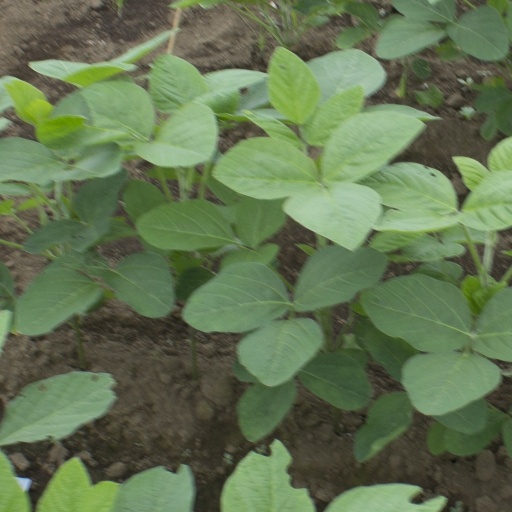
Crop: soybean